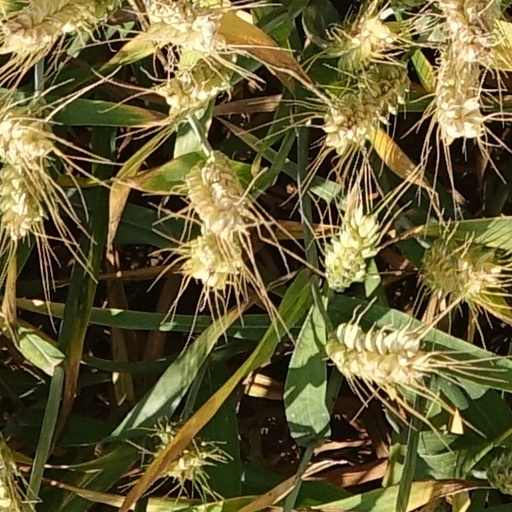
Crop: wheat